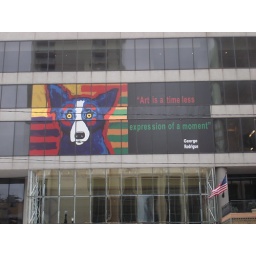
&amp;quot;And it just happens that *all* of my moments have a blue dog in them.&amp;quot; - George Rodrigue